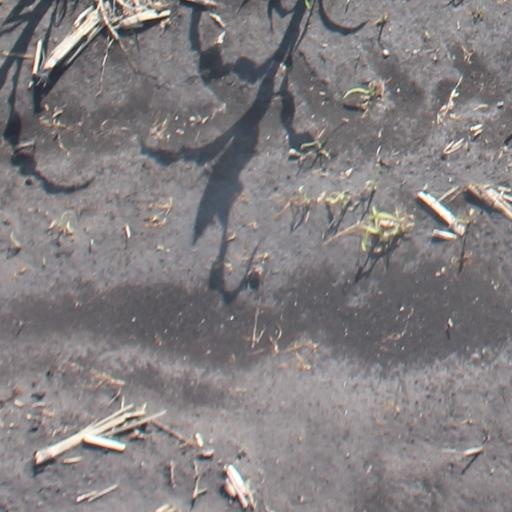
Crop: maize; corn